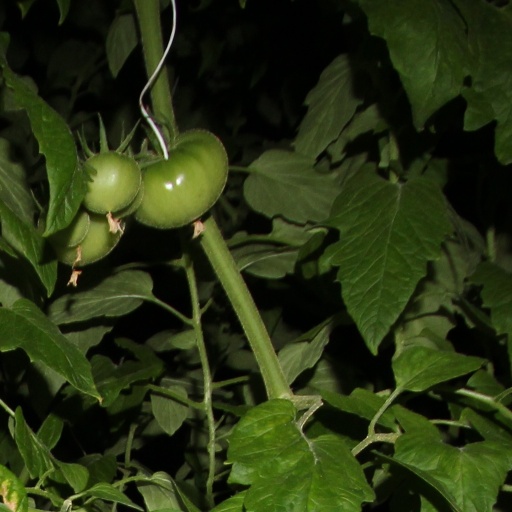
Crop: tomato